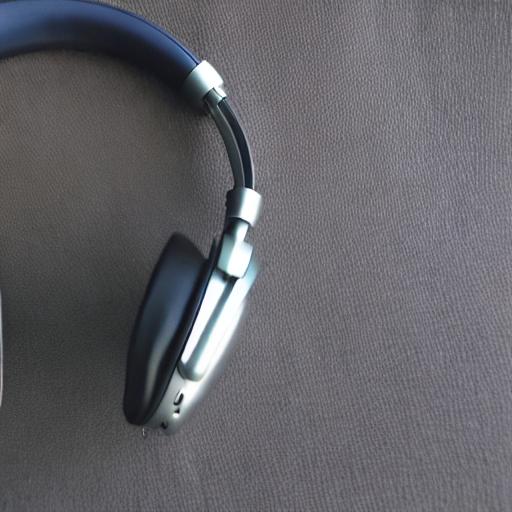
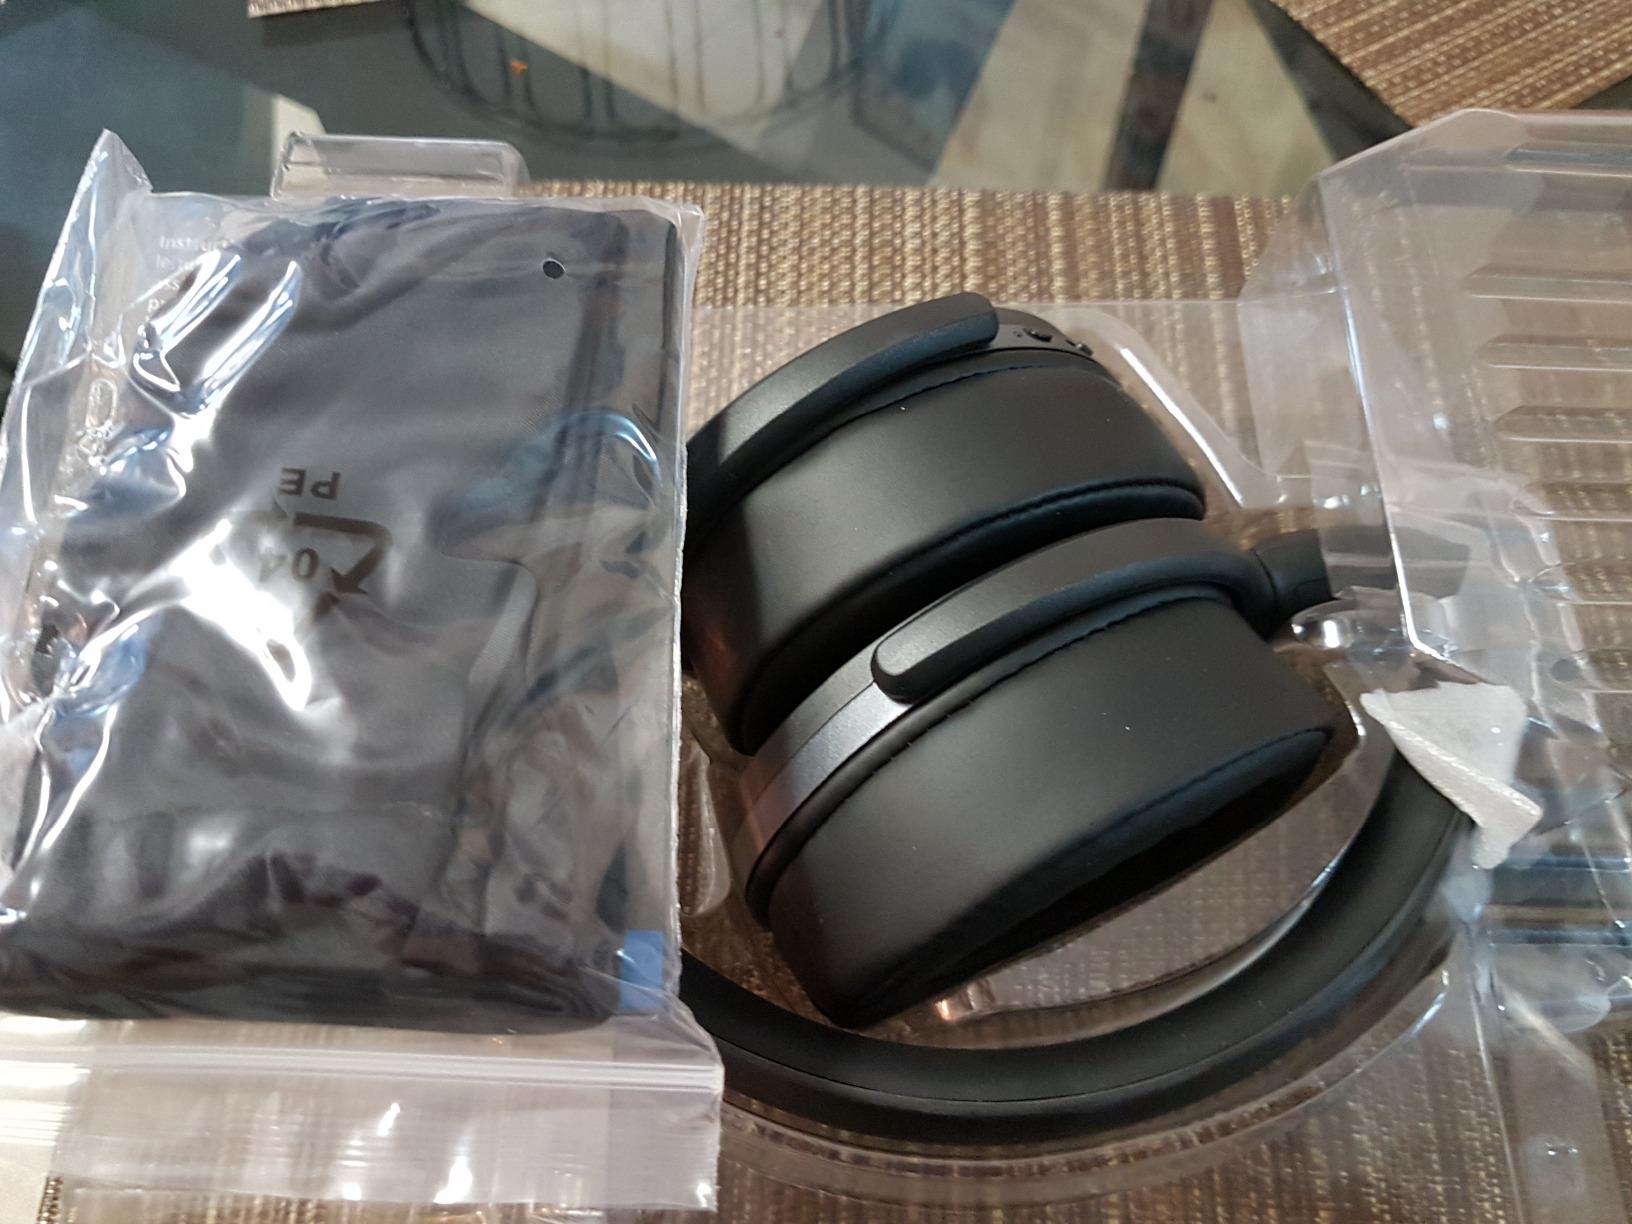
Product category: headphones
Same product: no